Castern Hall

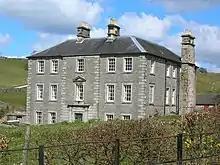
Castern(e) Hall

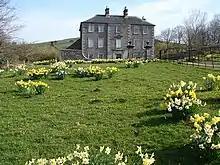
Daffodils at Castern(e) Hall in 2007

Castern Hall, also known as Casterne Hall, is a privately owned 18th-century country house in the Manifold Valley, near Ilam, Staffordshire, England.